Ashok Leyland

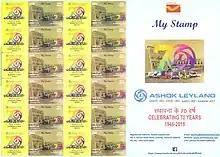
A 2018 stamp sheet of India dedicated to the 70th anniversary of Ashok Leyland

Ashok Motors was founded in 1948 by Raghunandan Saran, an Indian independence campaigner from Punjab. By the end of the Indian Independence Movement, he was persuaded by India's first Prime Minister Jawaharlal Nehru to invest in a modern industrial venture. Ashok Motors was incorporated in 1948 as a company to assemble and manufacture Austin cars from England, and the company was named after the founder's only son, Ashok Saran. The company had its headquarters in Chennai, with the manufacturing plant also in Chennai. The company was engaged in the assembly and distribution of Austin A40 passenger cars in India.